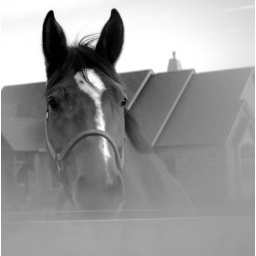
My mum's horse in front of the house